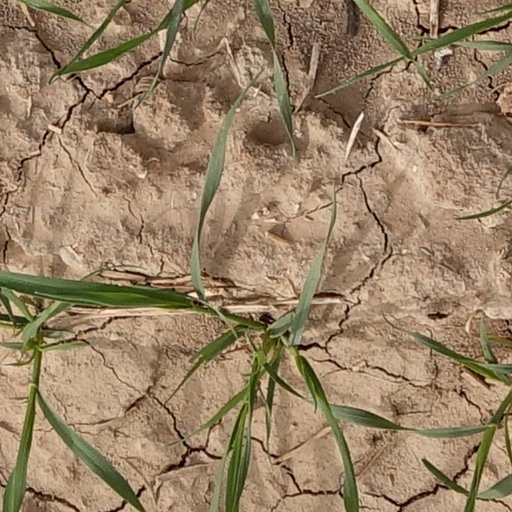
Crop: wheat